TRPV6

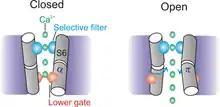
Figure 3. Gating mechanism of TRPV6. Shown are the closed and open conformations of the S6 transmembrane domain of TRPV6. The opening of the lower gate is caused by an α- to the π-helical transition of the transmembrane helix S6 at residue A566, which induces the intracellular part of S6 bends by about 11º and rotates by about 100º. This ensures that the conformation of the selectivity filter is not significantly altered and the ionic selectivity is maintained.

The conformational changes involved in channel opening are hinged around the residue Alanine 566 (A566) and occur in the pore-lining helix S6 (Figure 3). The upper portion of S6 helix undergoes an α-to-π helical transition which forces the lower portion of the helix to turn by 100 degrees and tilt away from the pore axis by 11 degrees. This conformational change moves the lower portion of the helix gating the pore and thereby widens the pore size. The conformational change alters the residues facing the pore axis and triggers the formation of new electrostatic bonds subunit and salt bridges that offset the high energetic cost of unfavorable α-to-π helical transition that occurs during channel opening.